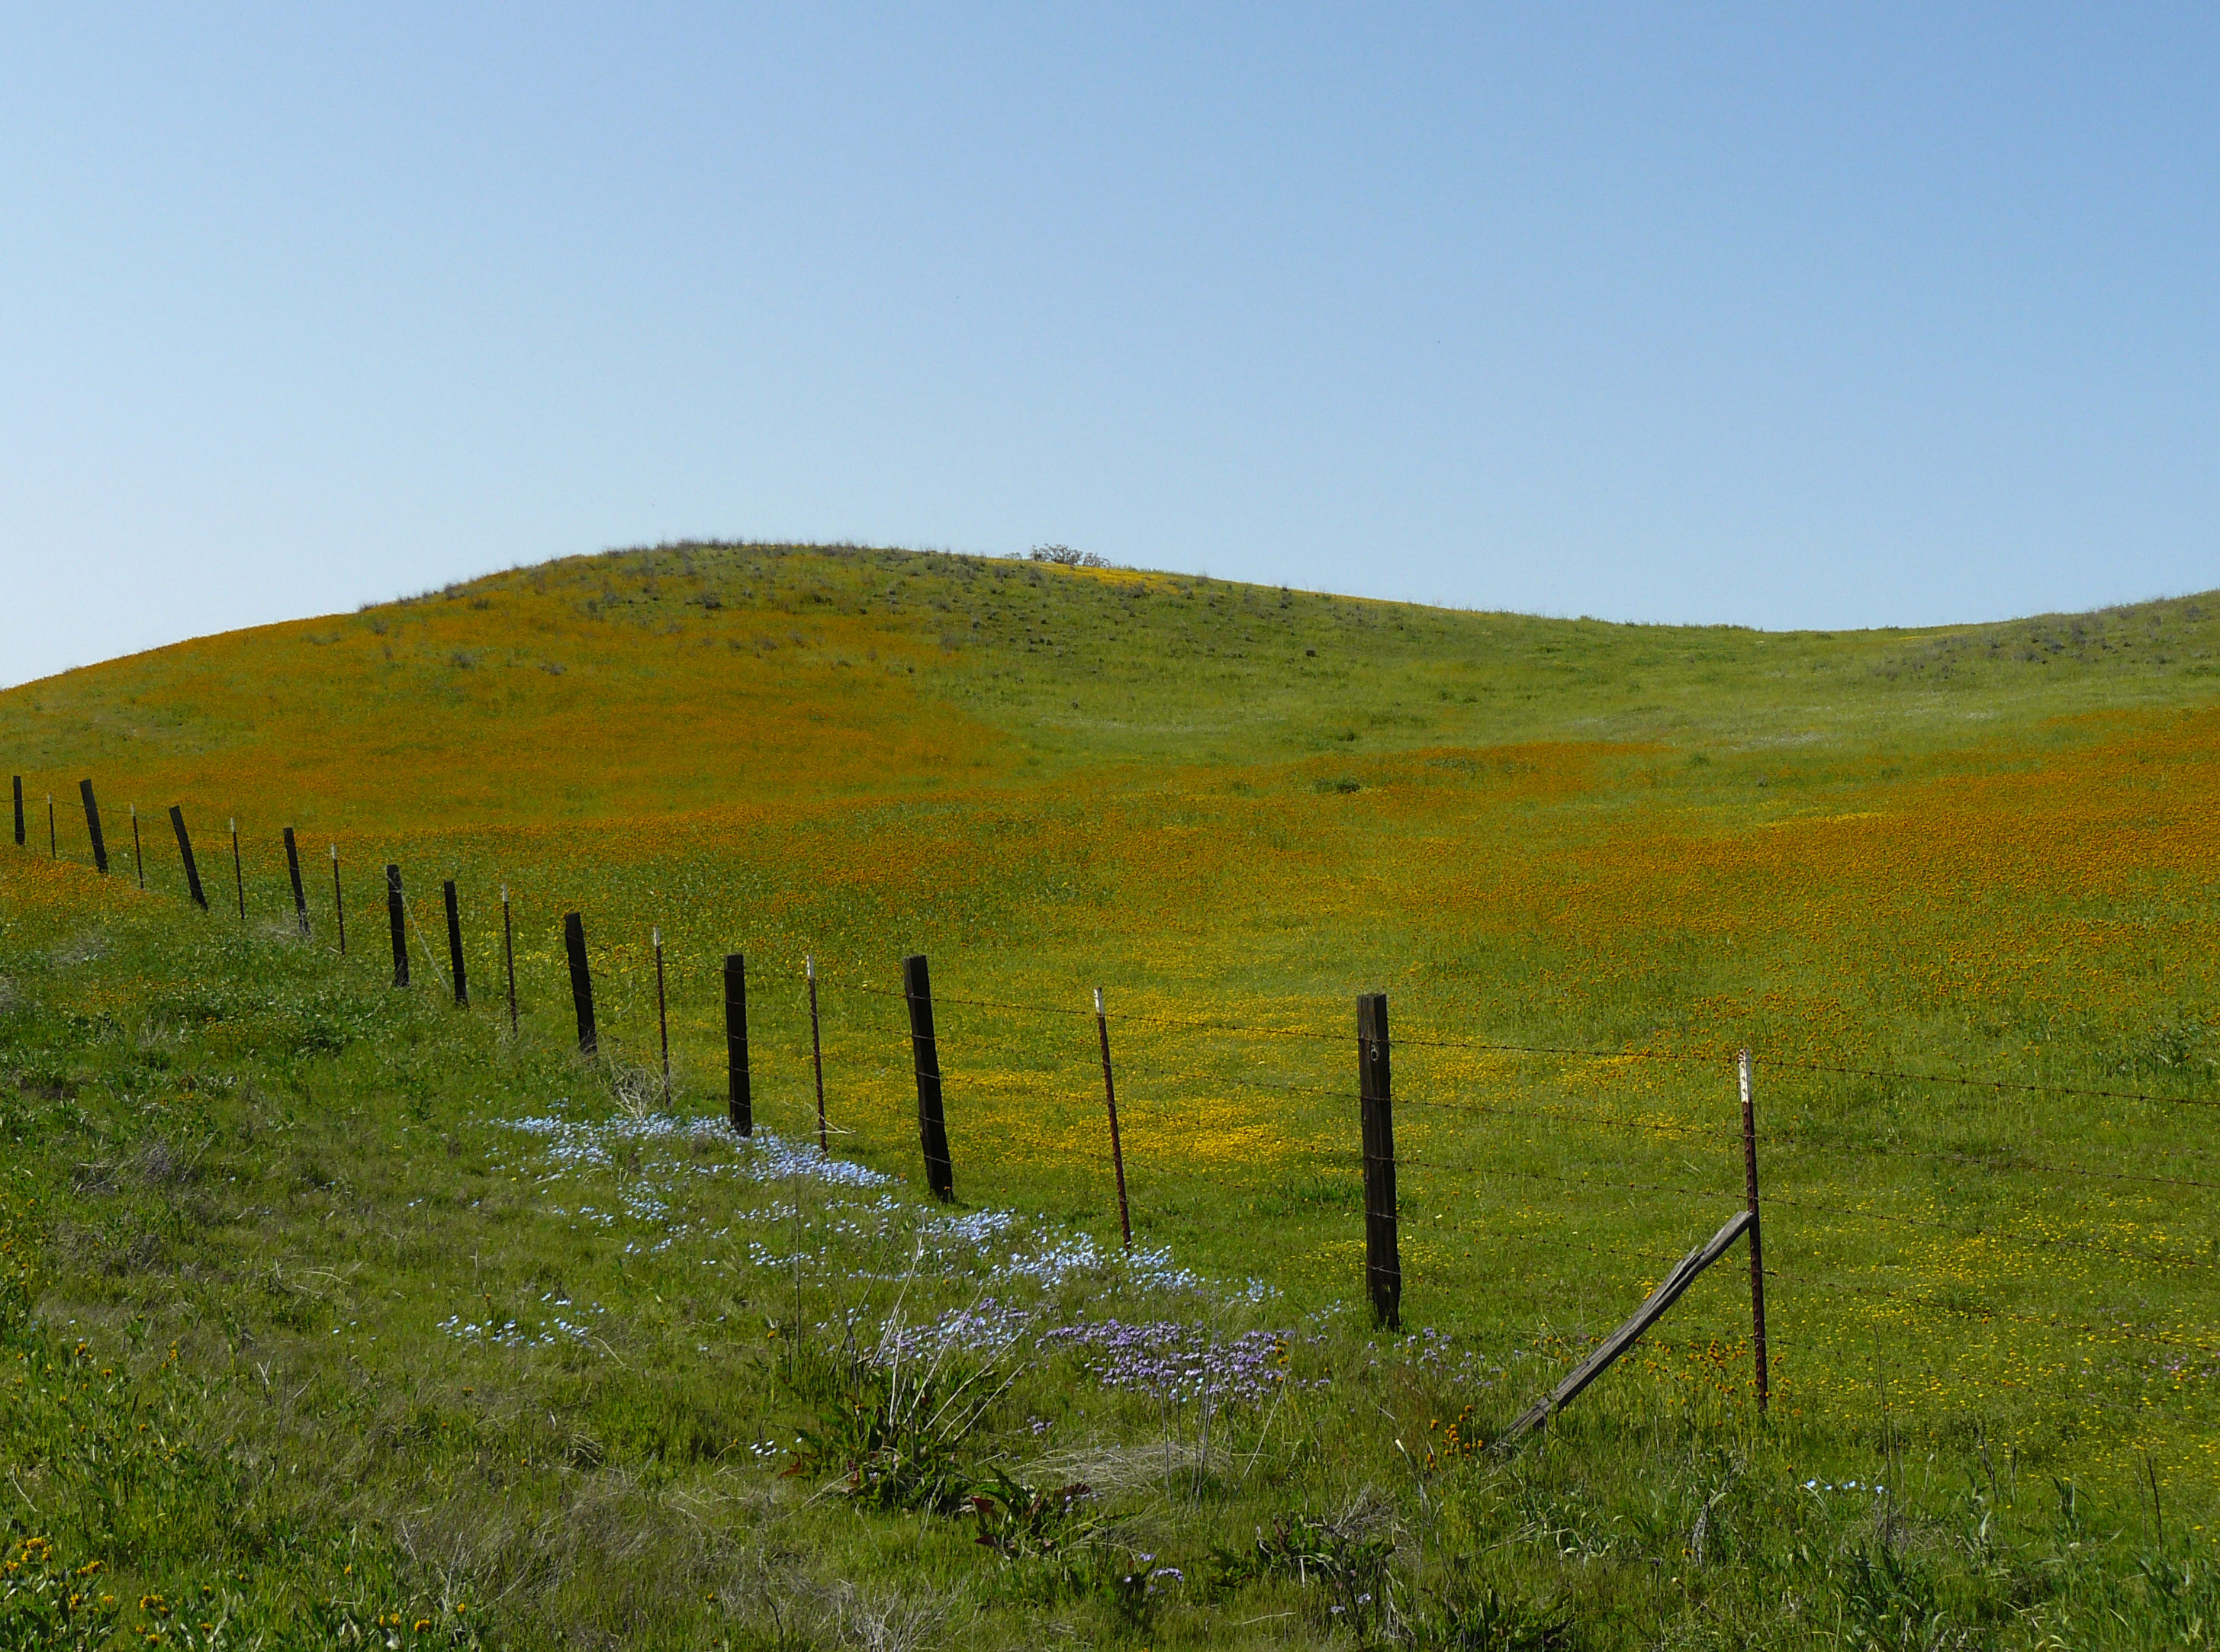
landscape, nature, grass, horizon, wilderness, mountain, field, meadow, prairie, morning, hill, lake, valley, spring, pasture, ridge, plain, grassland, wildflowers, plateau, fell, habitat, ecosystem, californiawildflowers, springwildflowers, steppe, rural area, natural environment, geographical feature, mountainous landforms, ecoregion